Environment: real
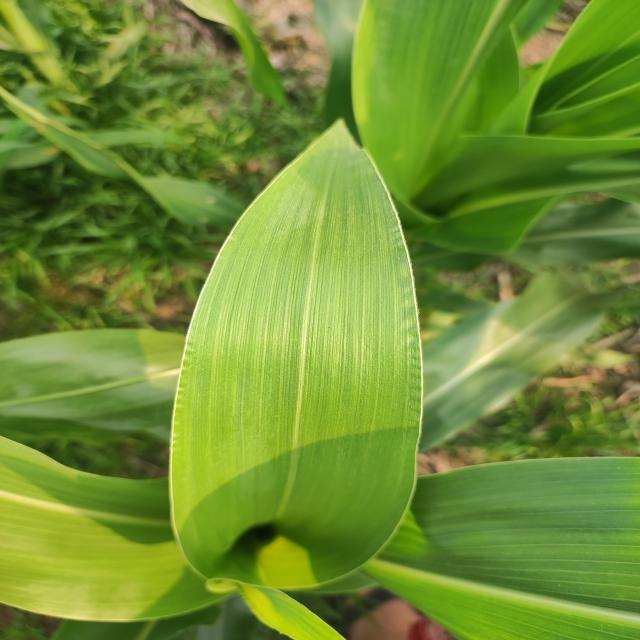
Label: healthy